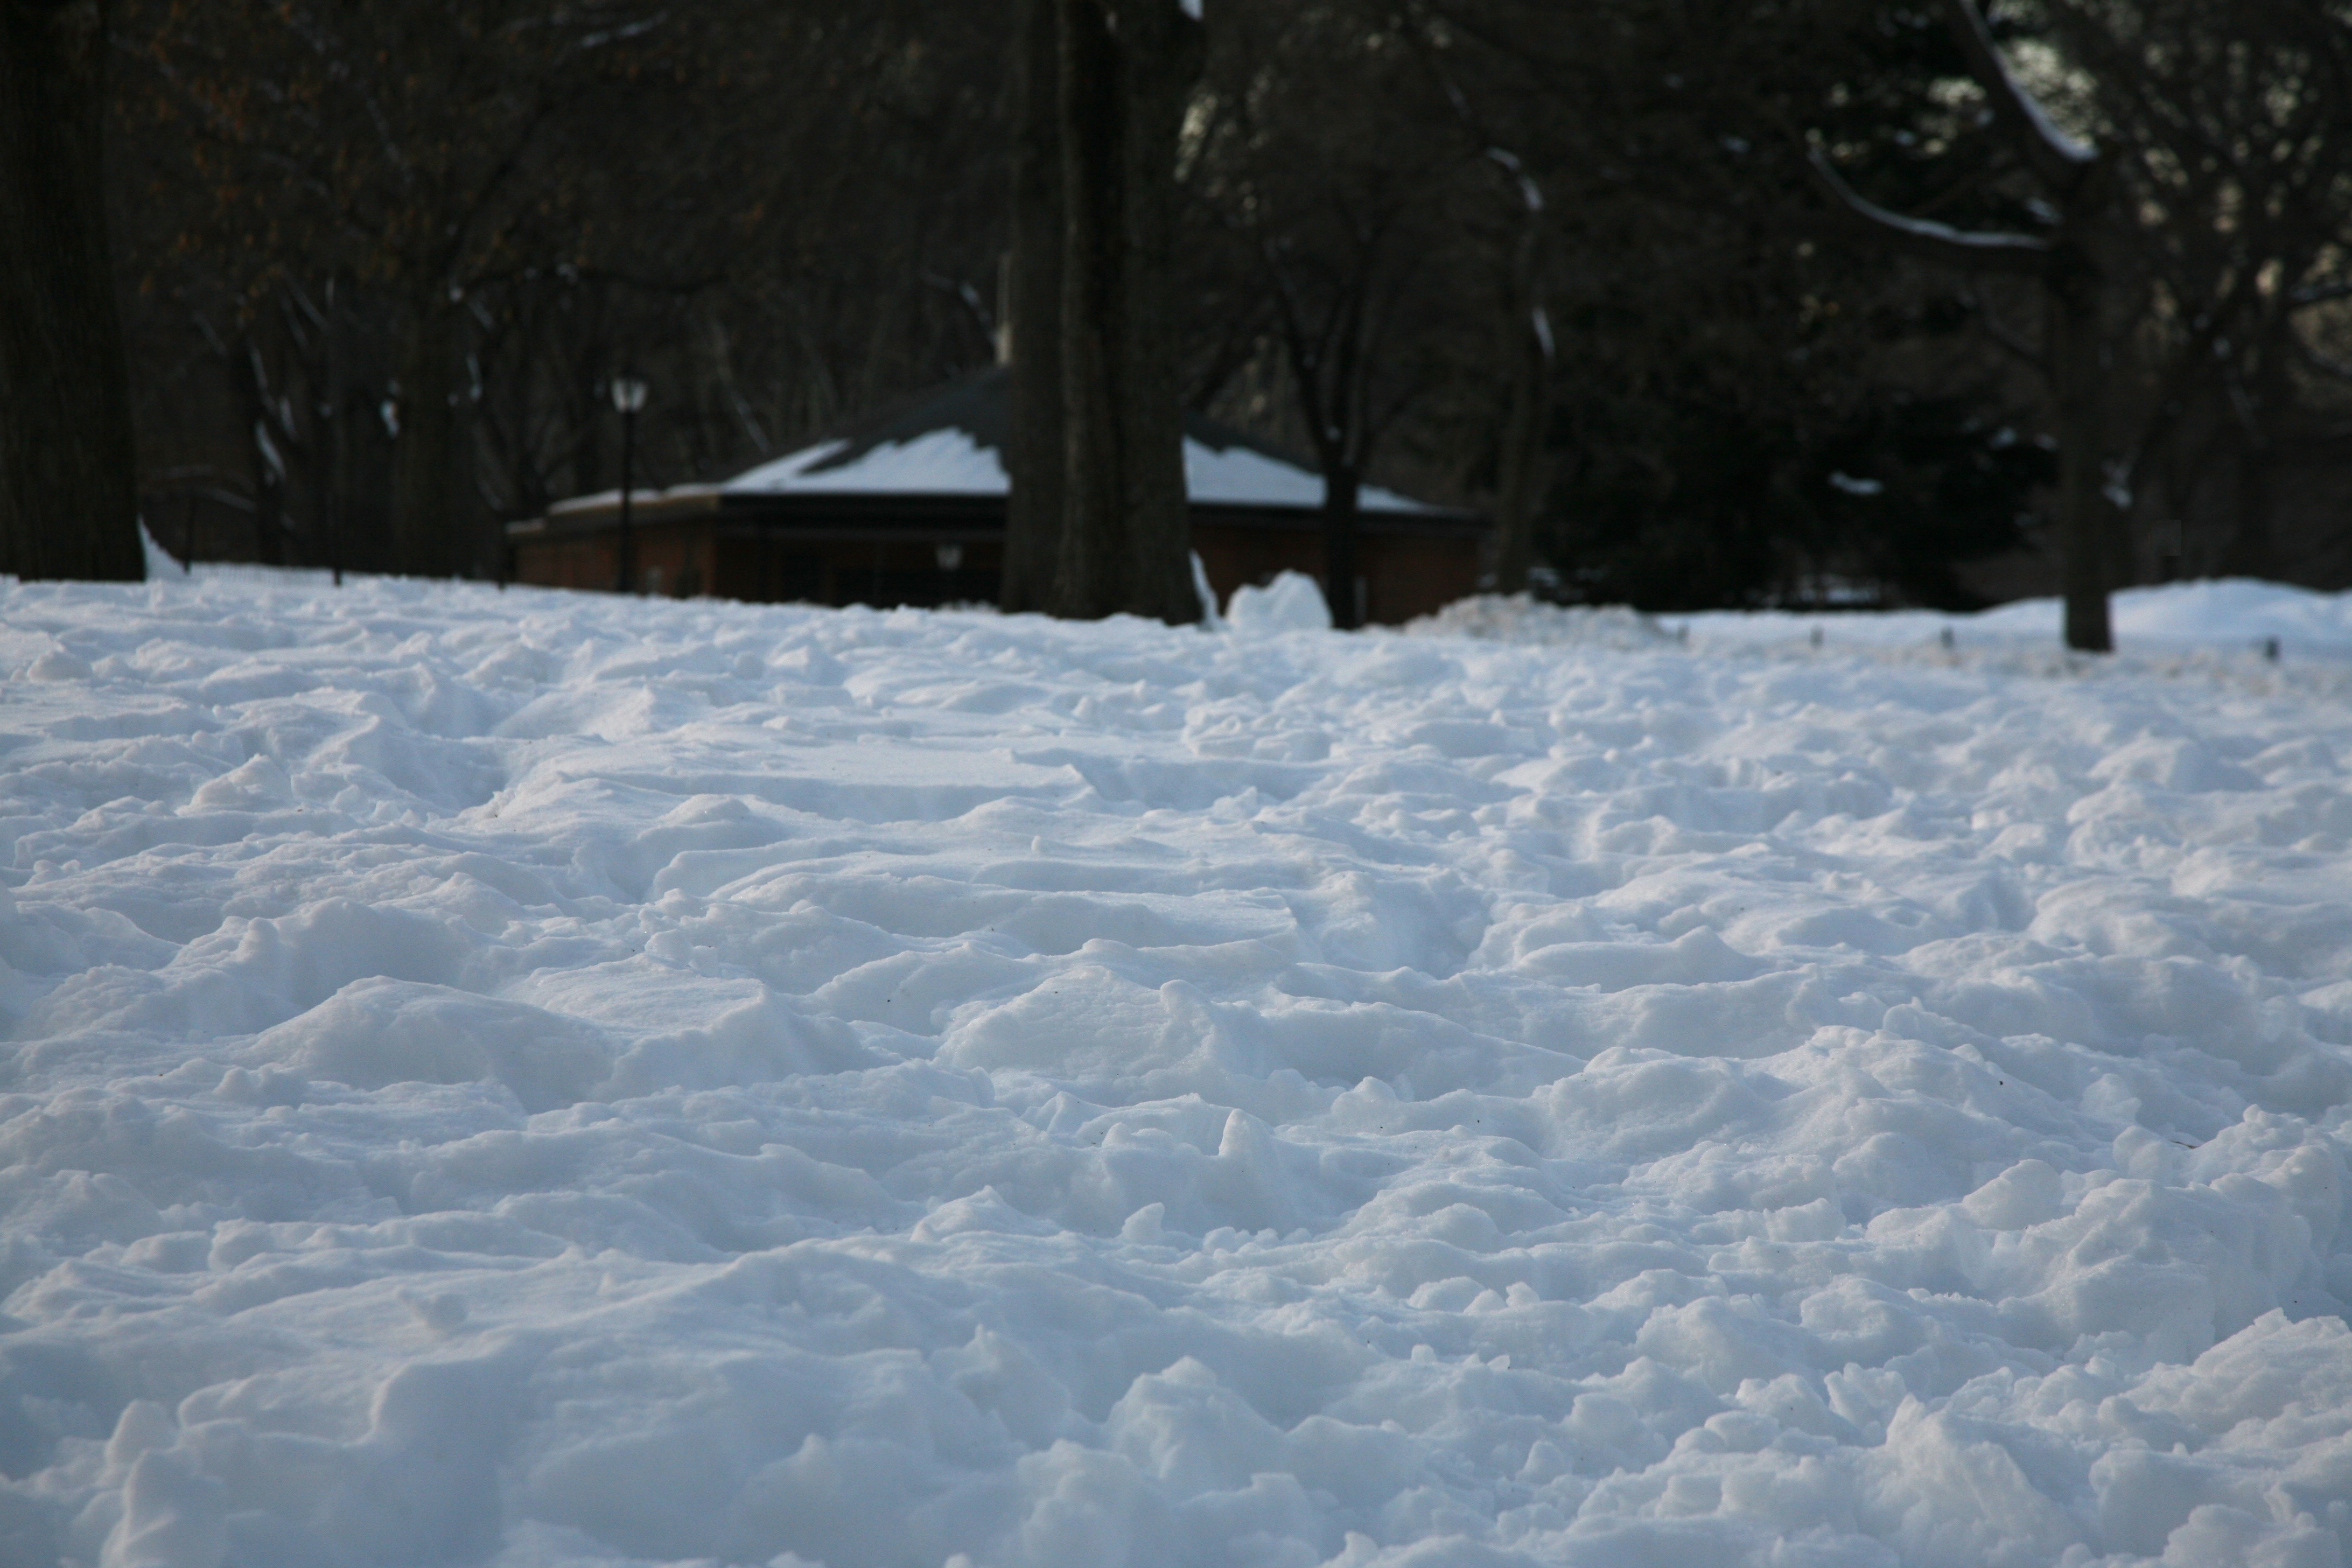
snow, winter, sunlight, manhattan, ice, nyc, park, weather, season, neige, newyork, newyorkcity, ny, centralpark, blizzard, freezing, winter storm